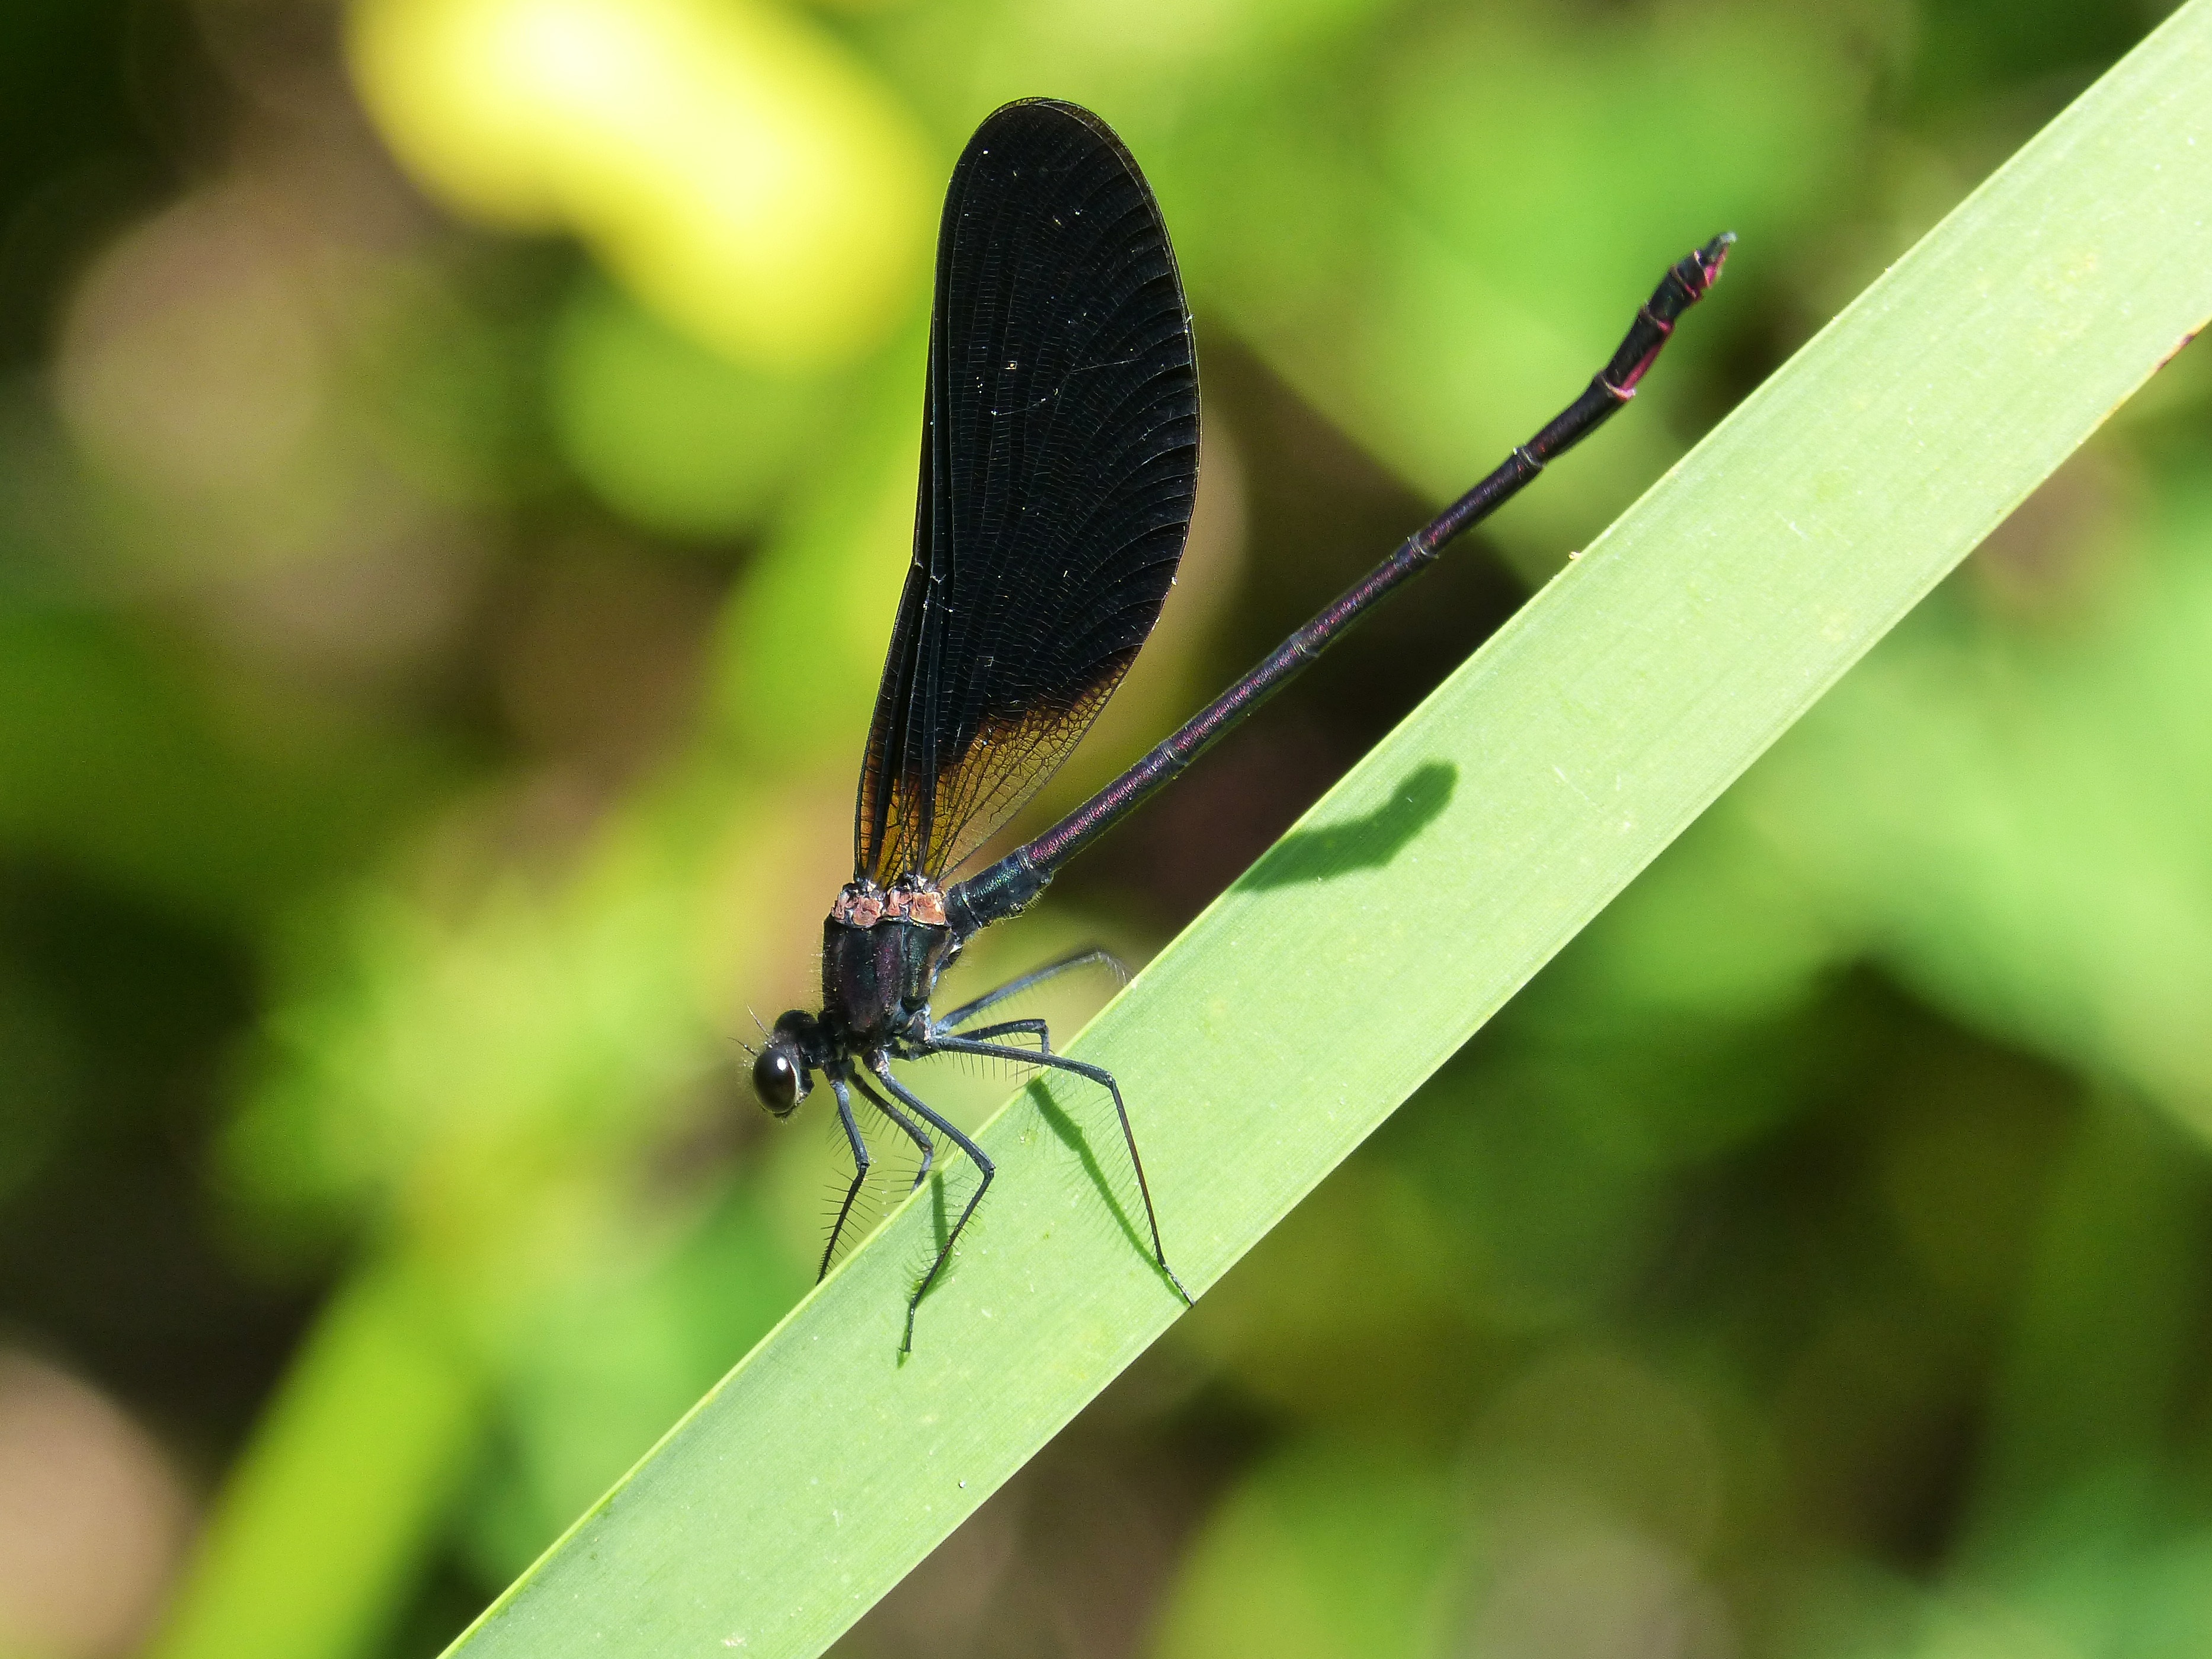
nature, wing, photography, leaf, green, insect, fauna, invertebrate, close up, dragonfly, beauty, detail, damselfly, macro photography, arthropod, winged insect, black dragonfly, plant stem, dragonflies and damseflies, net winged insects